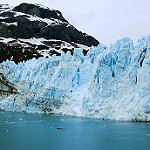
Scene: Outdoor